Blackcurrant

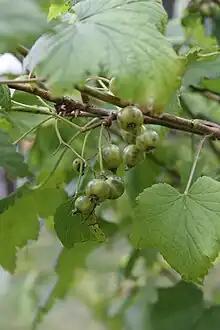
Green currant is a variant of blackcurrant cultivated in Finland; its berries lack the dark color and strong aroma typical of blackcurrant. This particular cultivar is 'Vertti'.

There are many cultivars of blackcurrant. 'Baldwin' was the mainstay of the industry for many years but it has now largely been superseded by more productive and disease-resistant varieties. During the 20th century in Europe, much hybridisation work has been carried out in order to reduce the plant's susceptibility to disease and frost and also to increase yields. This effort centered mainly in Scotland, Poland, and New Zealand.